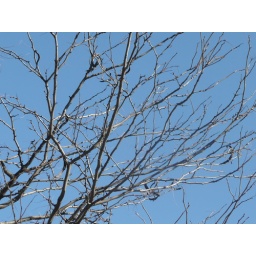
I love the bare branches against a bright blue winter sky